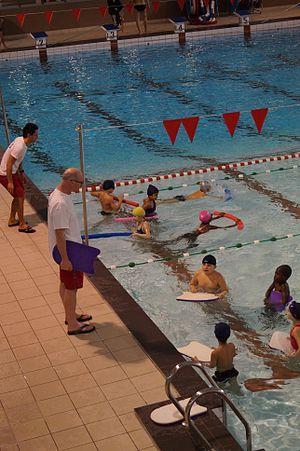
cohésion social sport